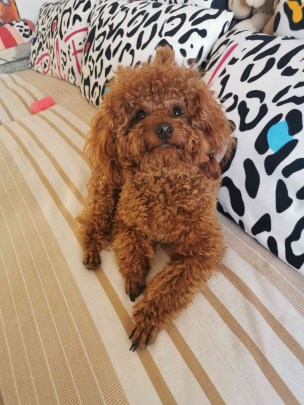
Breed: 7449-n000128-teddy